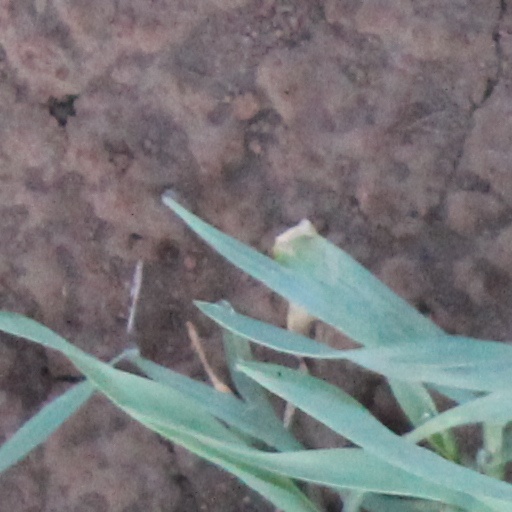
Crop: wheat